Villa of the Mysteries

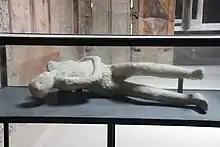
Cast of girl found at the entrance to the Villa

Although covered with meters of pumice and ash, the Villa sustained only minor damage during the eruption of Mount Vesuvius in 79 AD. Most of its walls, ceilings, and particularly its frescoes survived largely intact.